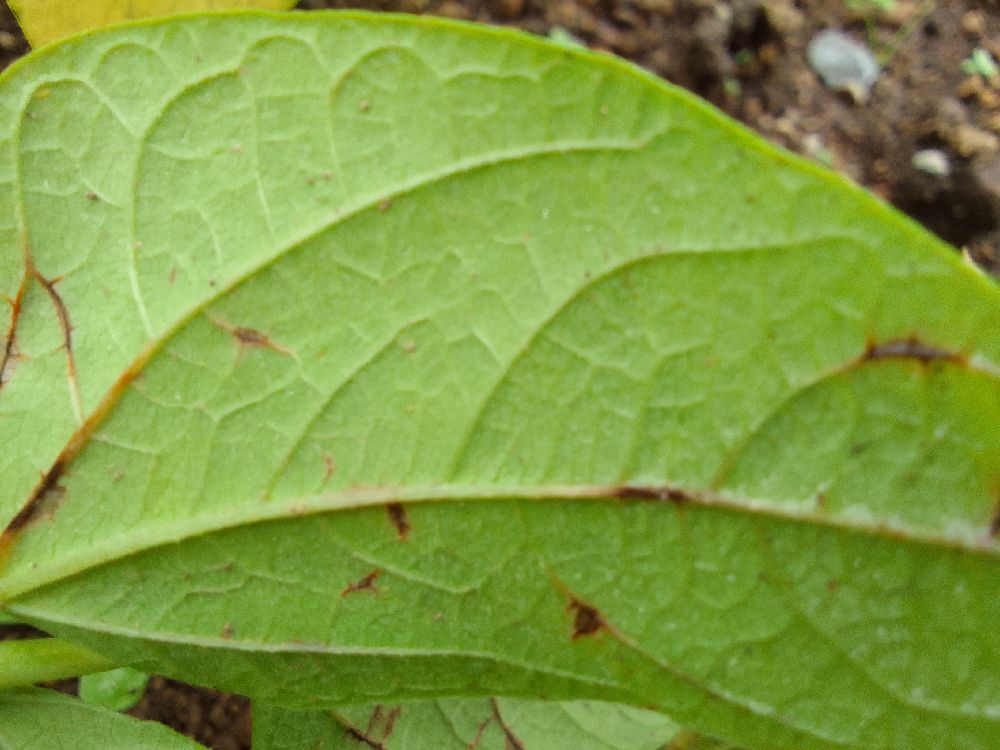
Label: anthracnose